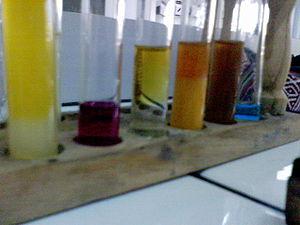
La chimie est une science de la nature qui étudie la matière et ses transformations, et plus précisément :